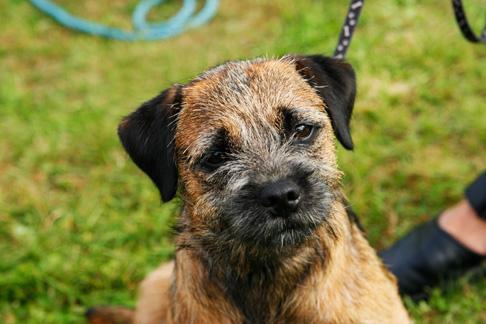
Border_terrier